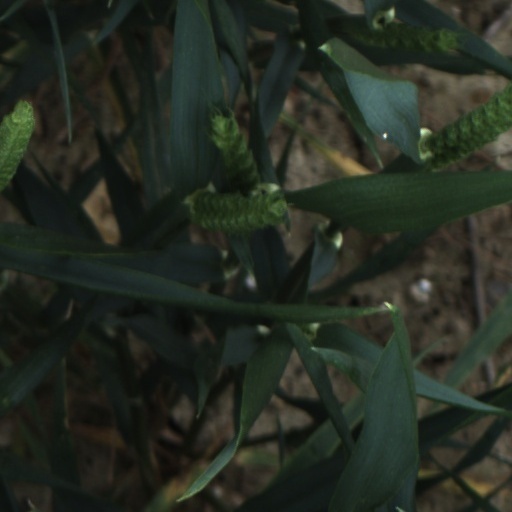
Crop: wheat